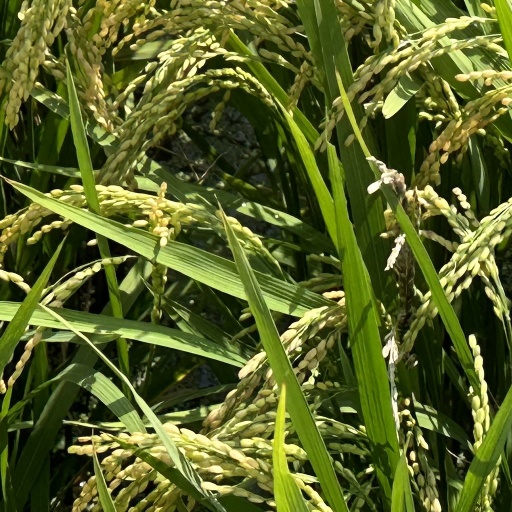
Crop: rice